Tatyana Lioznova

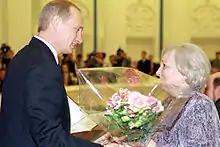
Lioznova in 2000

Tatyana Mikhailovna Lioznova (20 July 192429 September 2011) was a Soviet film director and screenwriter best known for her TV series "Seventeen Moments of Spring" (1973).